History of Xinjiang

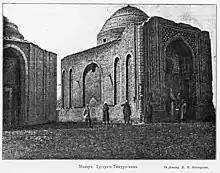
The Mausoleum of Tughlugh Timur in Huocheng County

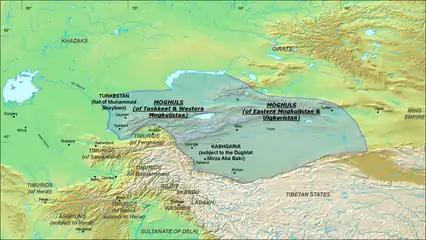
Moghul Chagatai Khanate in 1490 CE.

After the death of Qazan Khan in 1346, the Chagatai Khanate, which embraced both East and West Turkestan, was divided into Transoxiana (west) and Moghulistan (east, controlling parts of Xinjiang). Power in the western half devolved into the hands of several tribal leaders, most notably the Qara'unas. Khans appointed by the tribal rulers were mere puppets.